Sunanda Rajendra Pawar

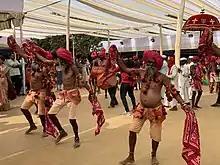
Folk dance by tribe at Bhimthadi Jatra

Pawar has organized an annual carnival called Bhimthadi Jatra since 2008. The week-long event showcases the art, culture, and foot of rural Maharshtra and was founded to promote women's empowerment.